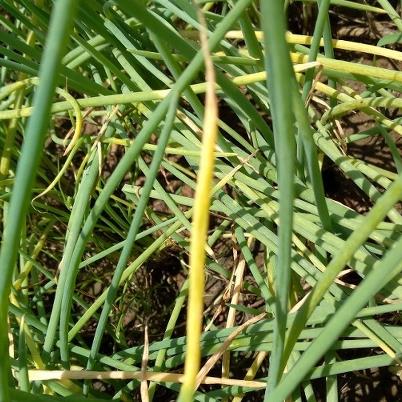
Crop: Onion
Condition: fusarium-d